Bergen Tramway

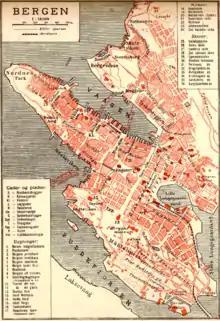
A map from 1907 with the tram routes included.

In the start, trams used different colours on the front light rather than route numbers. Route numbers started in 1923, which is why the line between Sukkerhusbryggen and Bradbenken never had a route number.